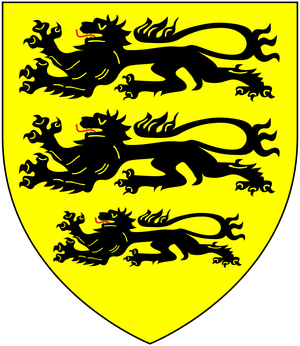
Le Comte de Glandore, dans le comté de Kerry, était un titre de noblesse britannique dans la pairie d'Irlande. Il a été créé le 22 juillet 1776 pour le politicien irlandais Lord William Crosbie, 2ᵉ Baron Branden.